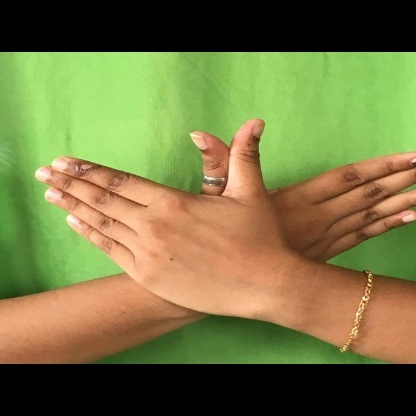
Mudra: Garuda